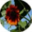
Label: sunflower